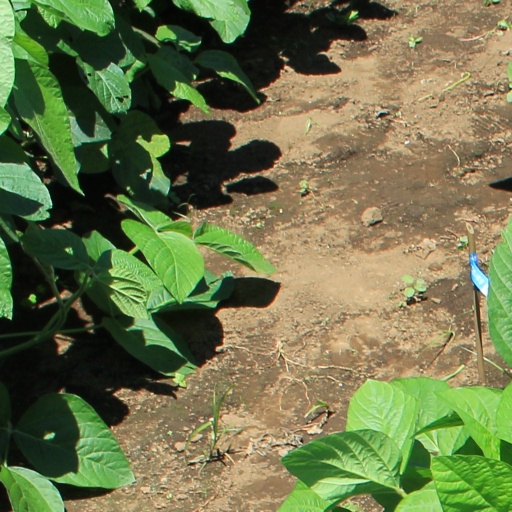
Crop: soybean